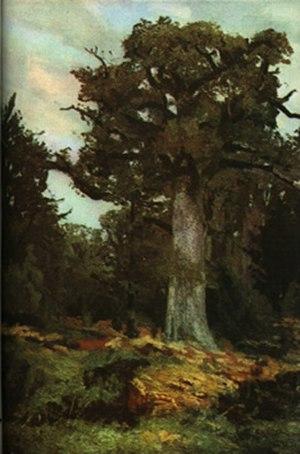
Ion Andreescu, né à Bucarest le 15 février 1850 et mort dans la même ville le 22 octobre 1882, est un peintre roumain.